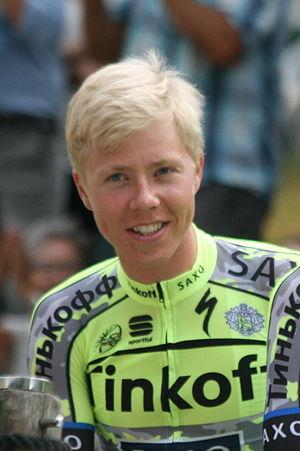
Michael Valgren Andersen, né le 7 février 1992, est un coureur cycliste danois, membre de l'équipe NTT Pro Cycling. Il a notamment remporté le Circuit Het Nieuwsblad et l'Amstel Gold Race en 2018 après avoir terminé deuxième de cette course en 2016.